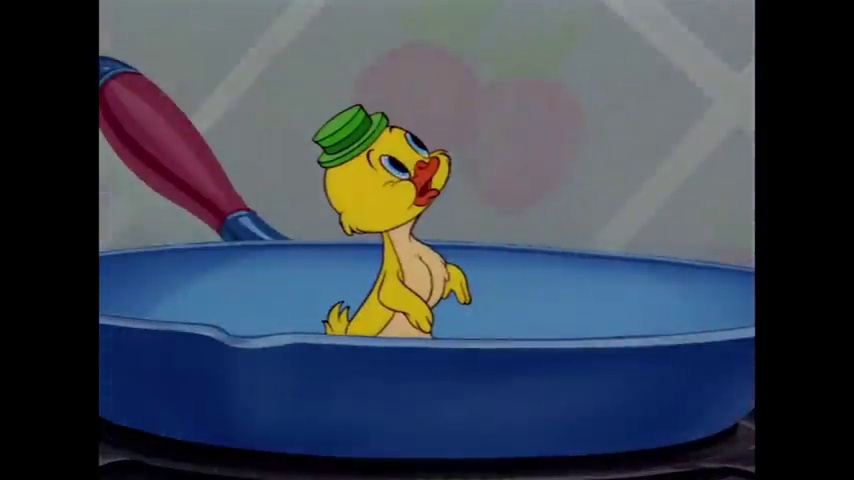
Portrait style: Cartoon Portrait